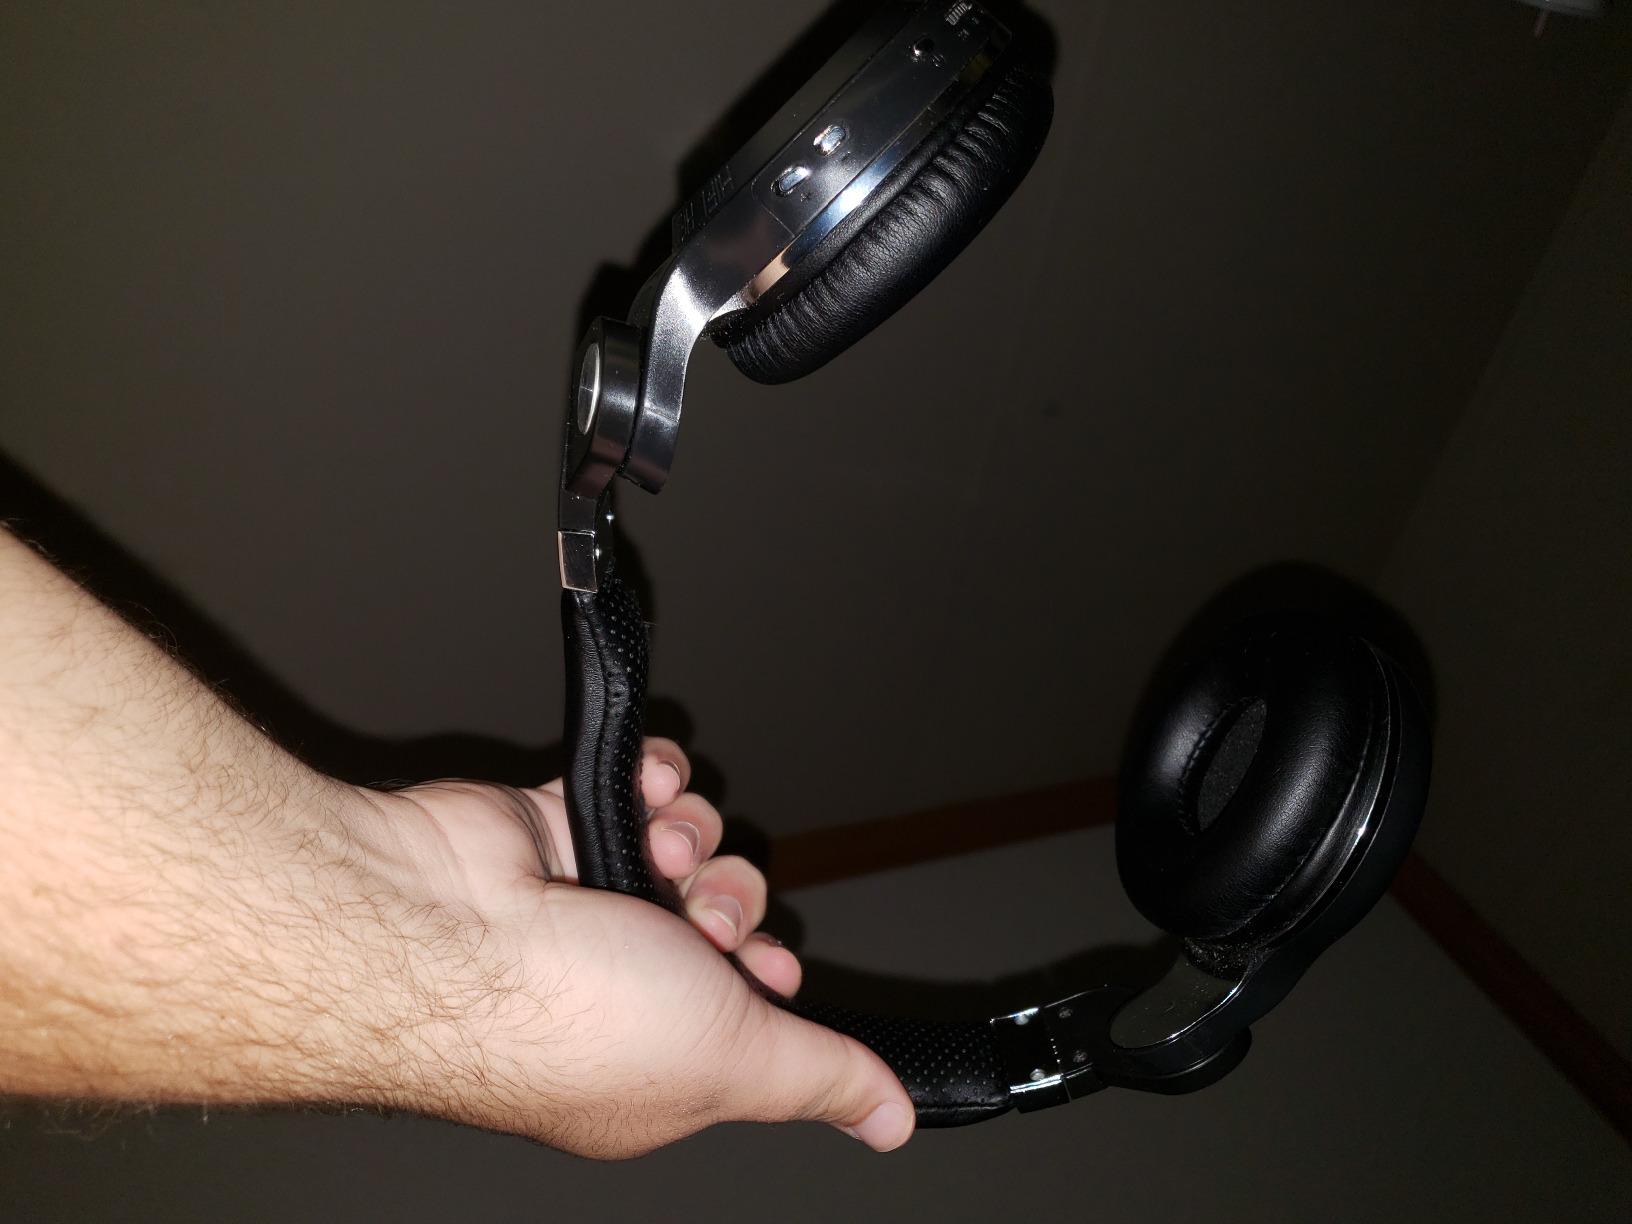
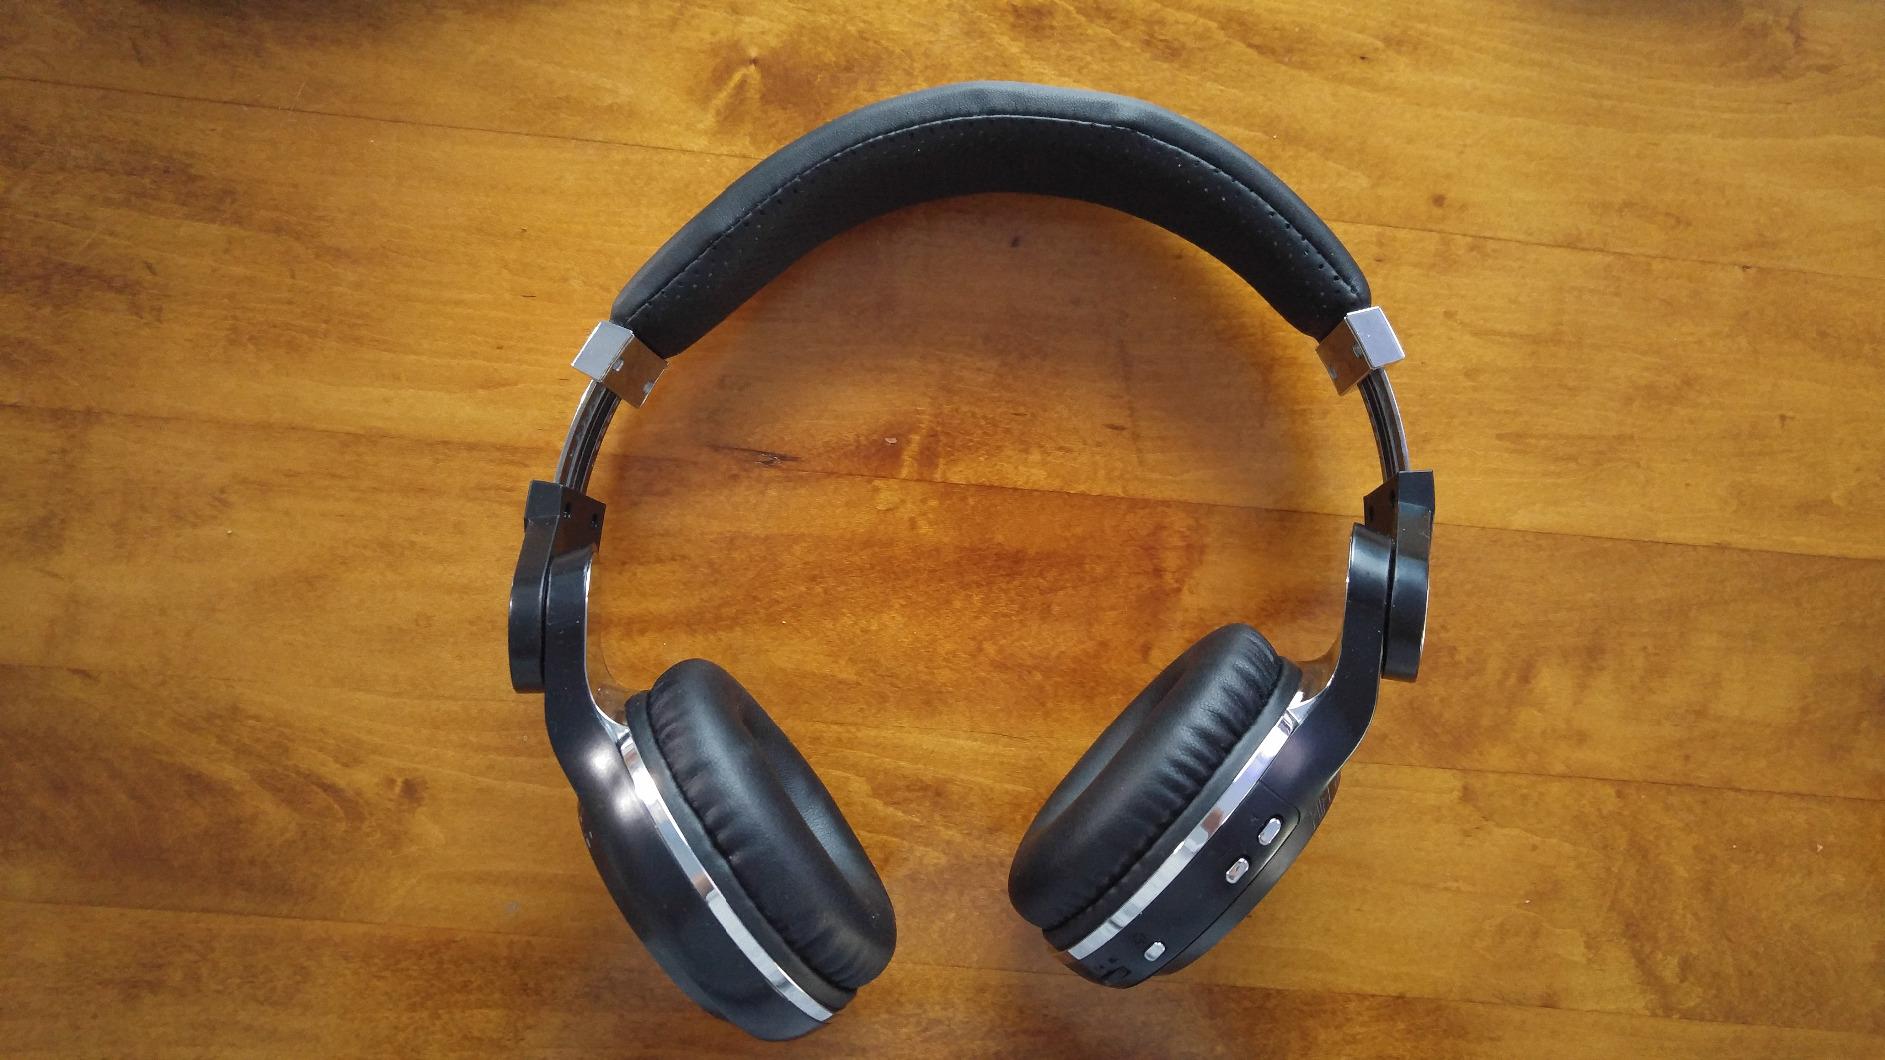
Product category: headphones
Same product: yes